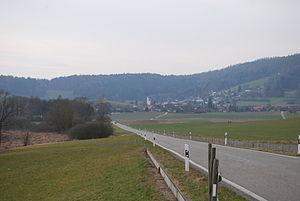
Stadel ou Stadel bei Niederglatt est une commune suisse du canton de Zurich.